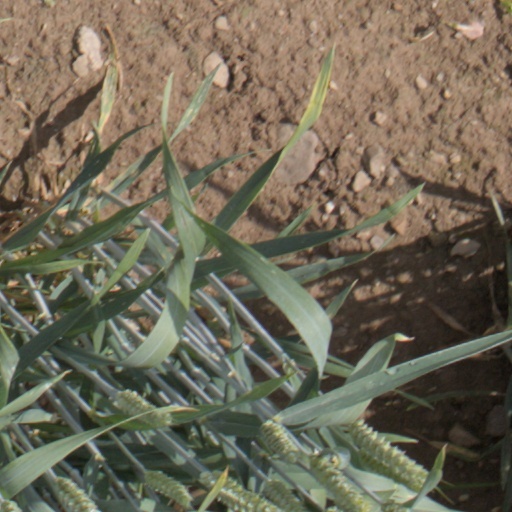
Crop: wheat